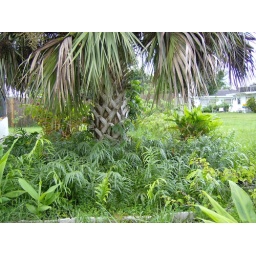
Malaysian edible fern &amp;quot;miding&amp;quot; garden at the back of the house under Palmetto Palm tree.